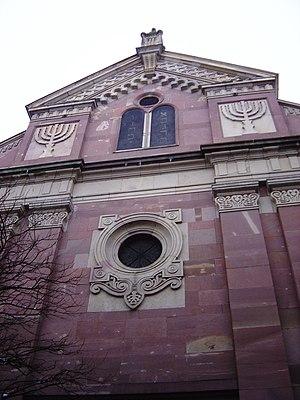
Chevet de la synagogue de Mulhouse (1849), photographié en 2006.
La présente liste de synagogues de France ne se veut pas exhaustive.
Mulhouse est une ville française, métropole du département du Haut-Rhin, située en région Grand Est. Héritière de la République de Mulhouse, elle fait partie de la région culturelle et historique d'Alsace.
La synagogue de Mulhouse est le principal lieu de culte juif de la ville de Mulhouse. Construite d'après les plans de l'architecte Jean-Baptiste Schacre, elle a été inaugurée en 1849.
Ce tableau présente la liste de tous les monuments historiques de Mulhouse, classés ou inscrits.